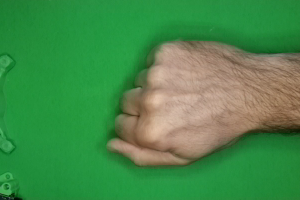
Label: rock